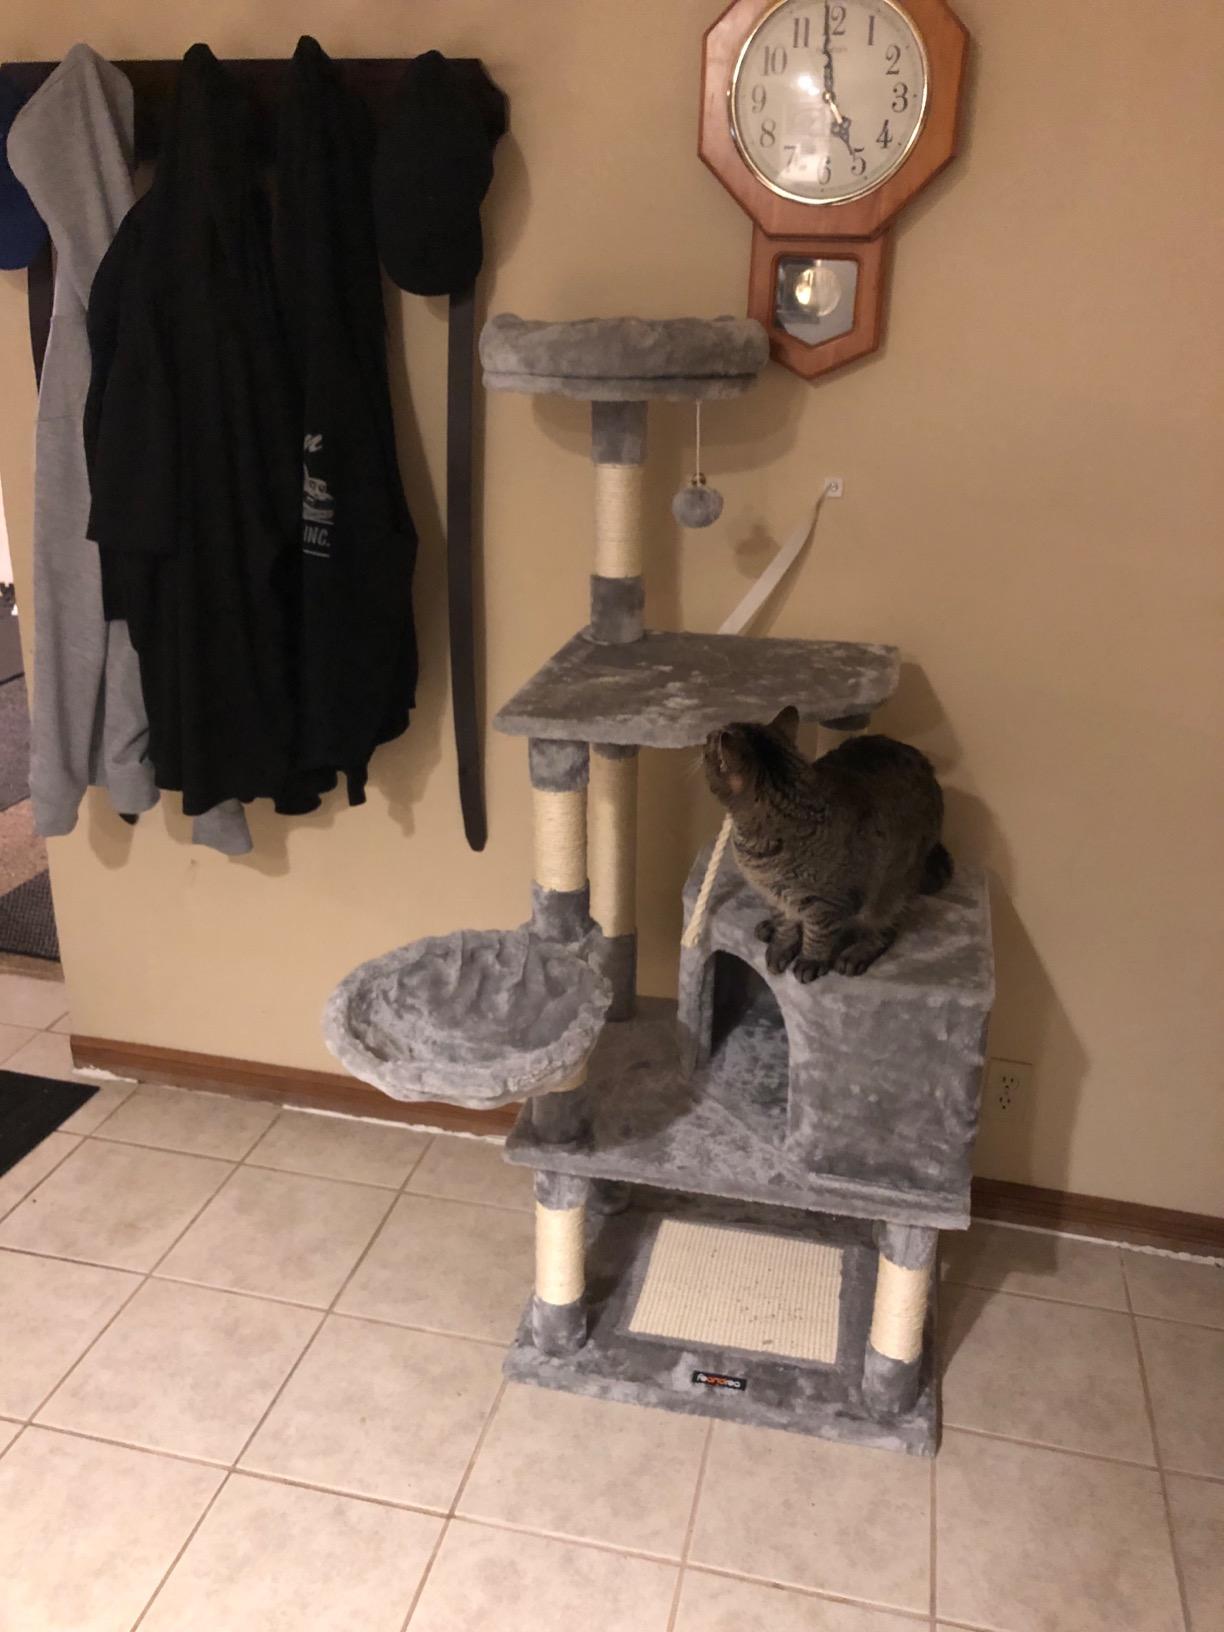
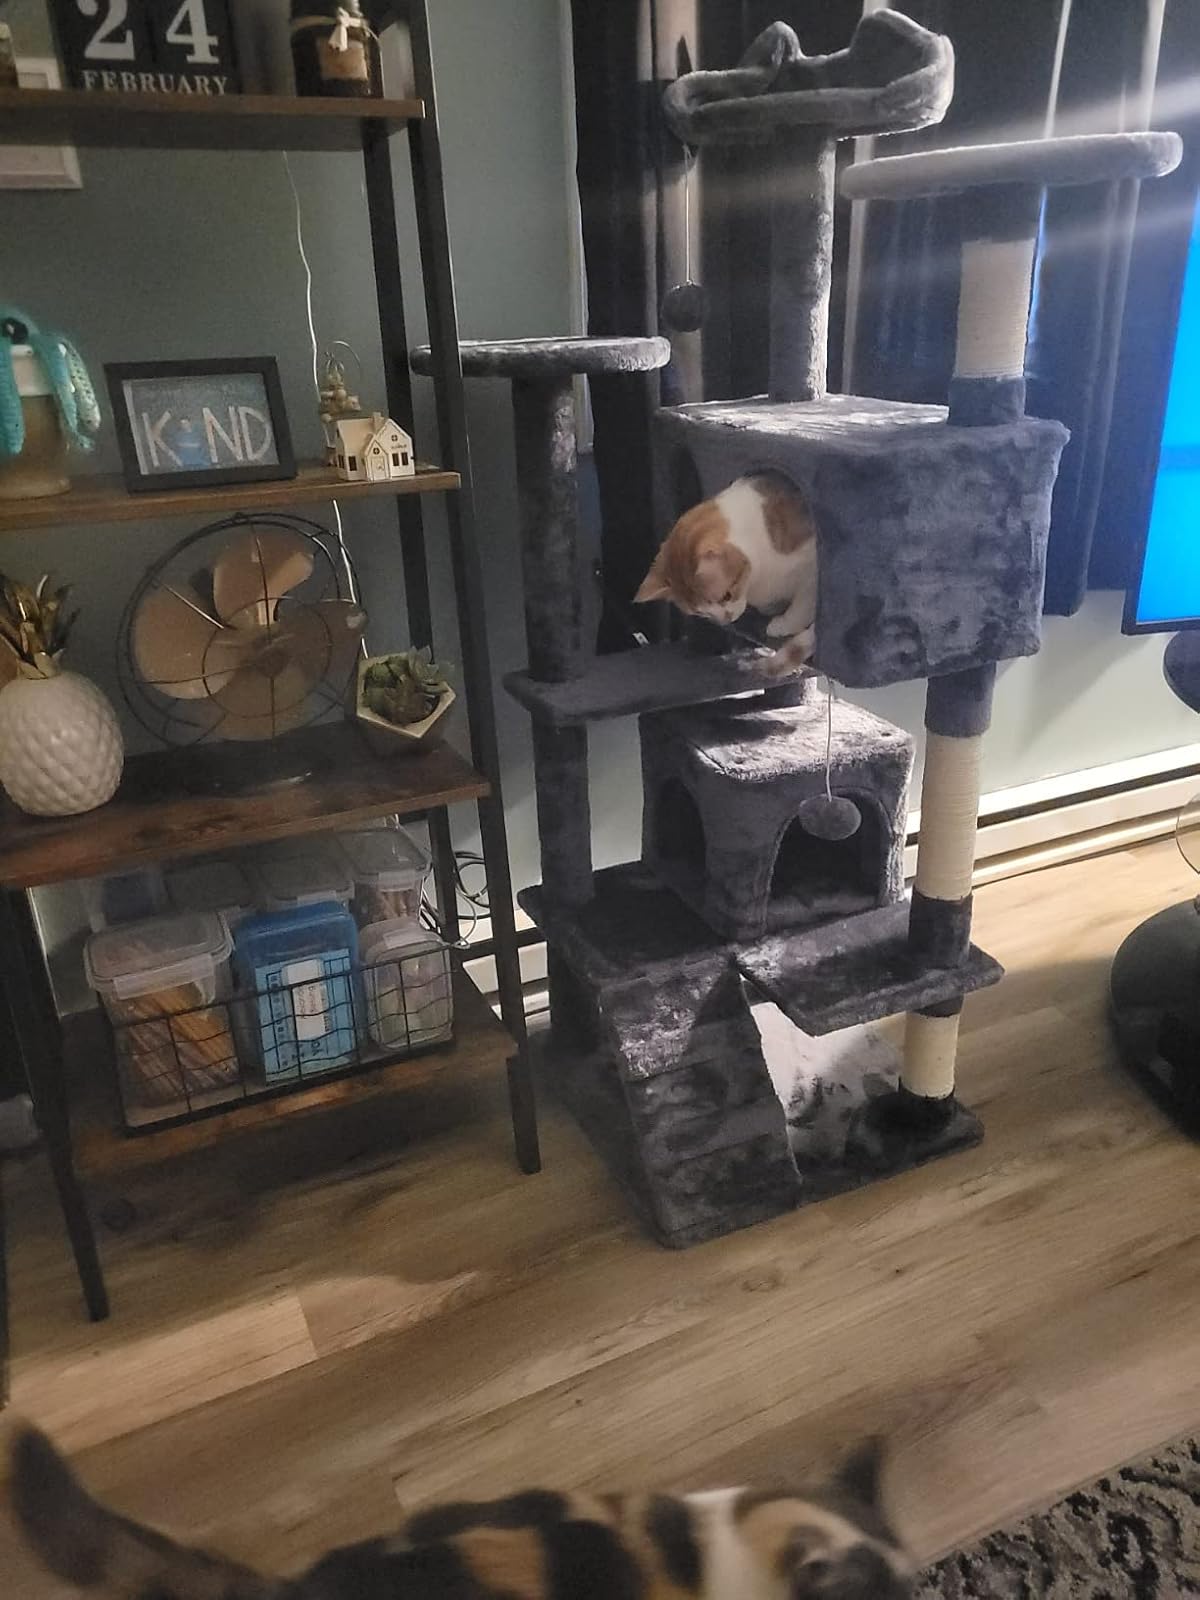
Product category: items_cat tree
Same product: no